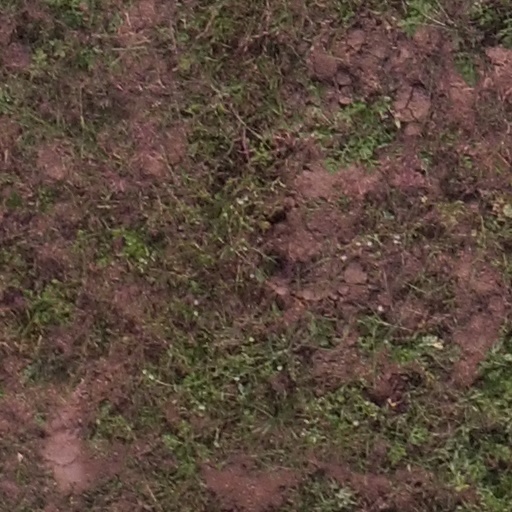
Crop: maize; corn